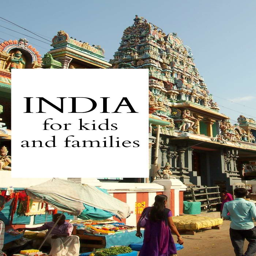
traveling to and around filming location with kids or as a family can be challenging .